Hungrybox

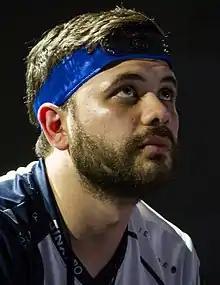
Hungrybox on July 29, 2017, at Get On My Level 2017

Juan Manuel DeBiedma (born June 21, 1993), better known by his alias Hungrybox, is an Argentine–American professional "Super Smash Bros." player, streamer, tournament organizer and commentator. Recognized as one of the greatest and most successful "Super Smash Bros. Melee" players of all time, he is one of the "Five Gods of "Melee"" along with Adam "Armada" Lindgren, Jason "Mew2King" Zimmerman, Joseph "Mang0" Marquez, and Kevin "PPMD" Nanney, and is regarded as the greatest Jigglypuff player in history. He is also an active competitor in "Super Smash Bros. Ultimate", and has been a member of Team Liquid since 2015, becoming its co-owner in December 2021. He is currently ranked as the 7th best "Melee" player in the world for 2024.